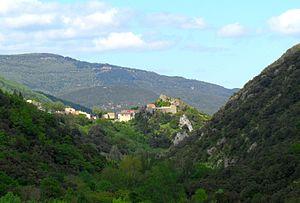
Montjoi, Aude, France
Les gorges de l'Orbieu sont un canyon creusé par l'Orbieu dans le massif des Corbières. La route départementale 212 emprunte ces gorges. Seul le village de Montjoi se trouve dans les gorges proprement dites, le village de Lanet se trouve juste en amont et Vignevieille en aval des gorges. Ces communes sont très isolées et leur population est faible.
Montjoi est une commune française située dans le département de l'Aude, en région Occitanie.